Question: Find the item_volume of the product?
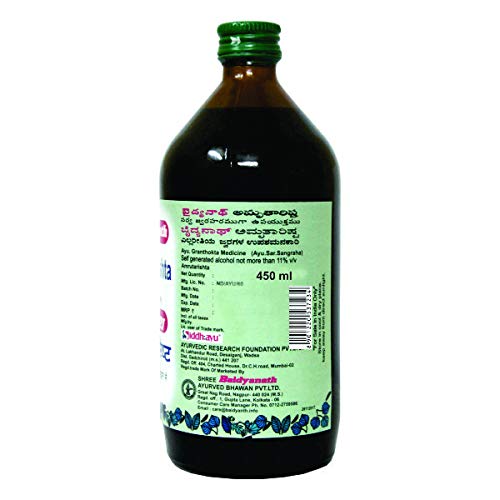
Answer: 450.0 millilitre